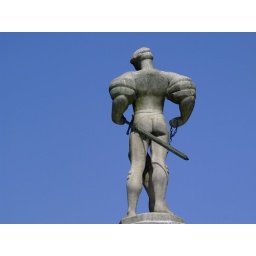
male grey statue against blue sky